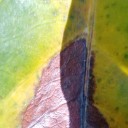
Label: Phoma